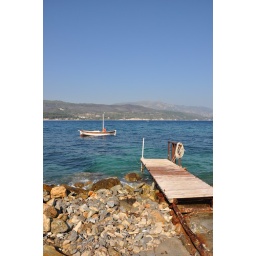
A little boat that was moored off the jetty at the beach below our apartment.